Nippon Yusen

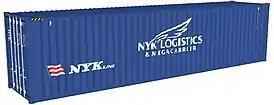
NYK Line container

The , also known as NYK Line, is a Japanese shipping company. The company headquarters are located in Chiyoda, Tokyo, Japan. It operates a fleet of over 820 ships, which includes container ships, tankers, bulk and woodchip carriers, roll-on/roll-off car carriers, reefer vessels, LNG carriers, and cruise ships. It is a member of the Ocean Network Express and Mitsubishi Group.